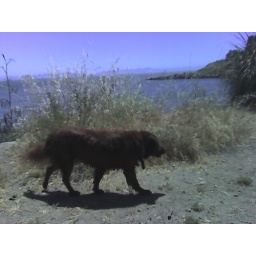
Tanner the redhead against a blue sky and Bay